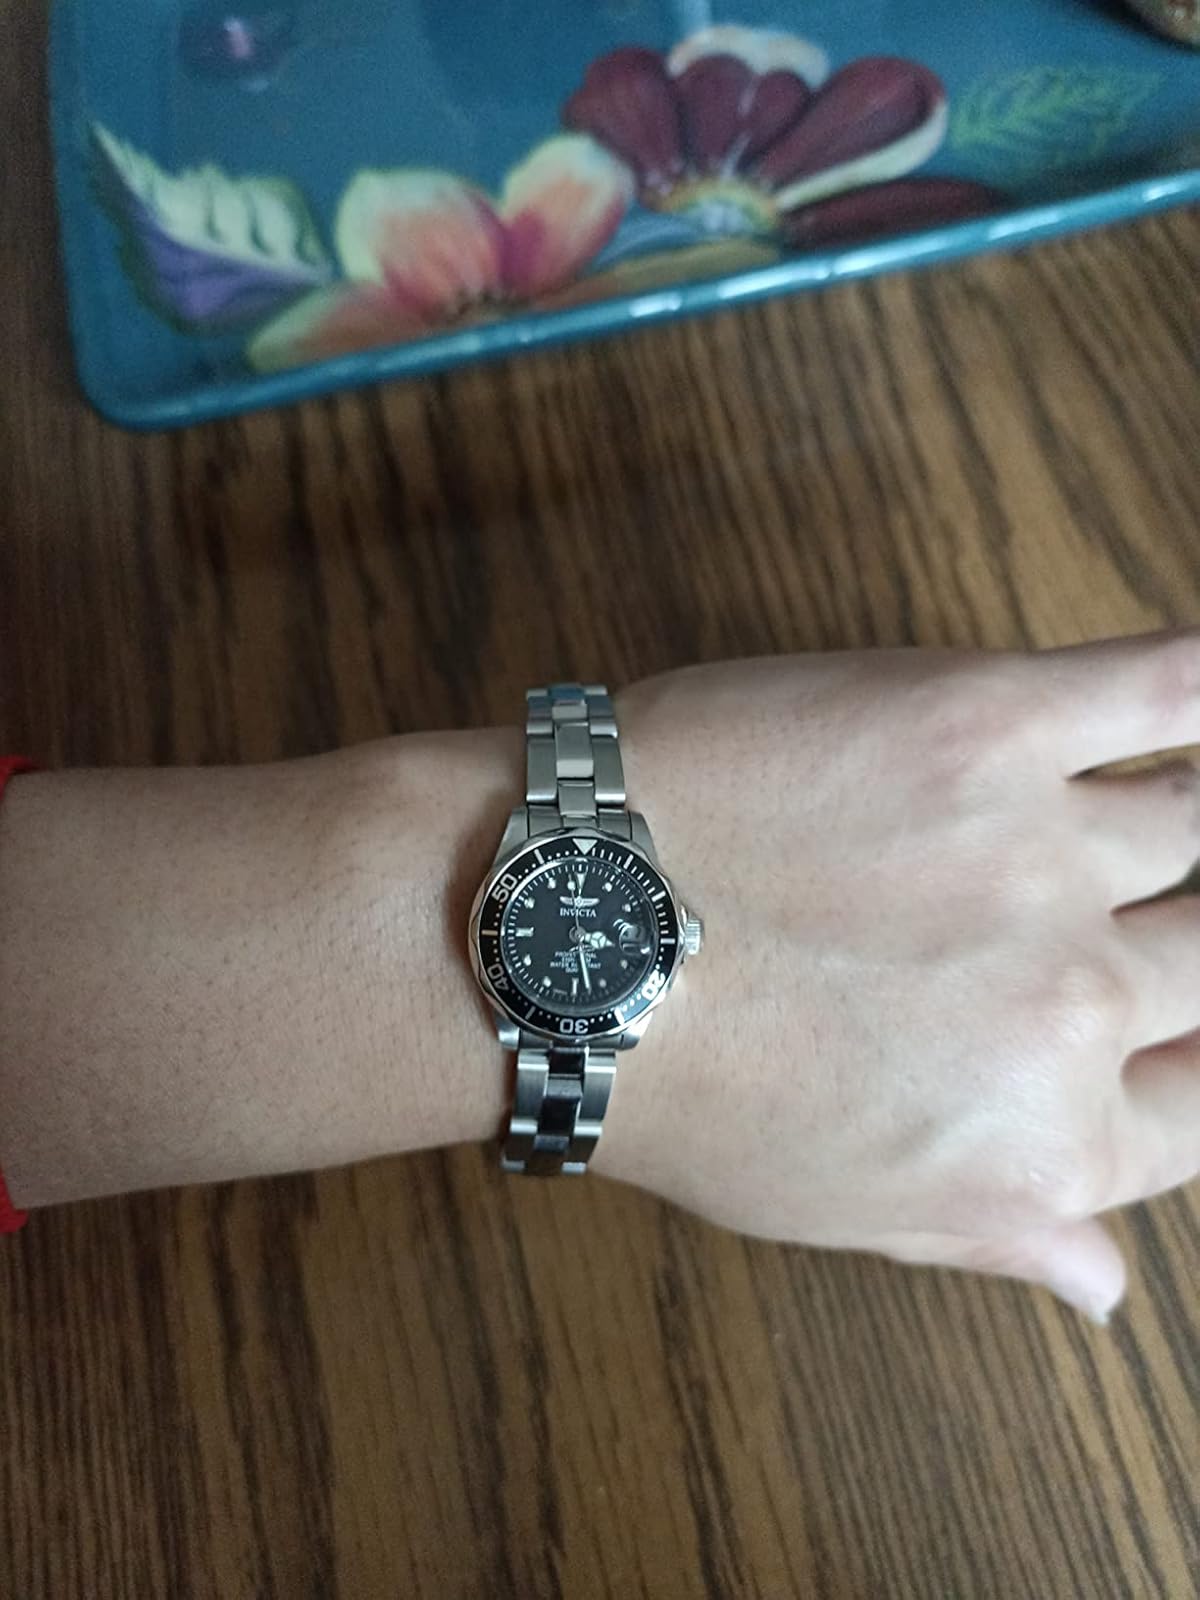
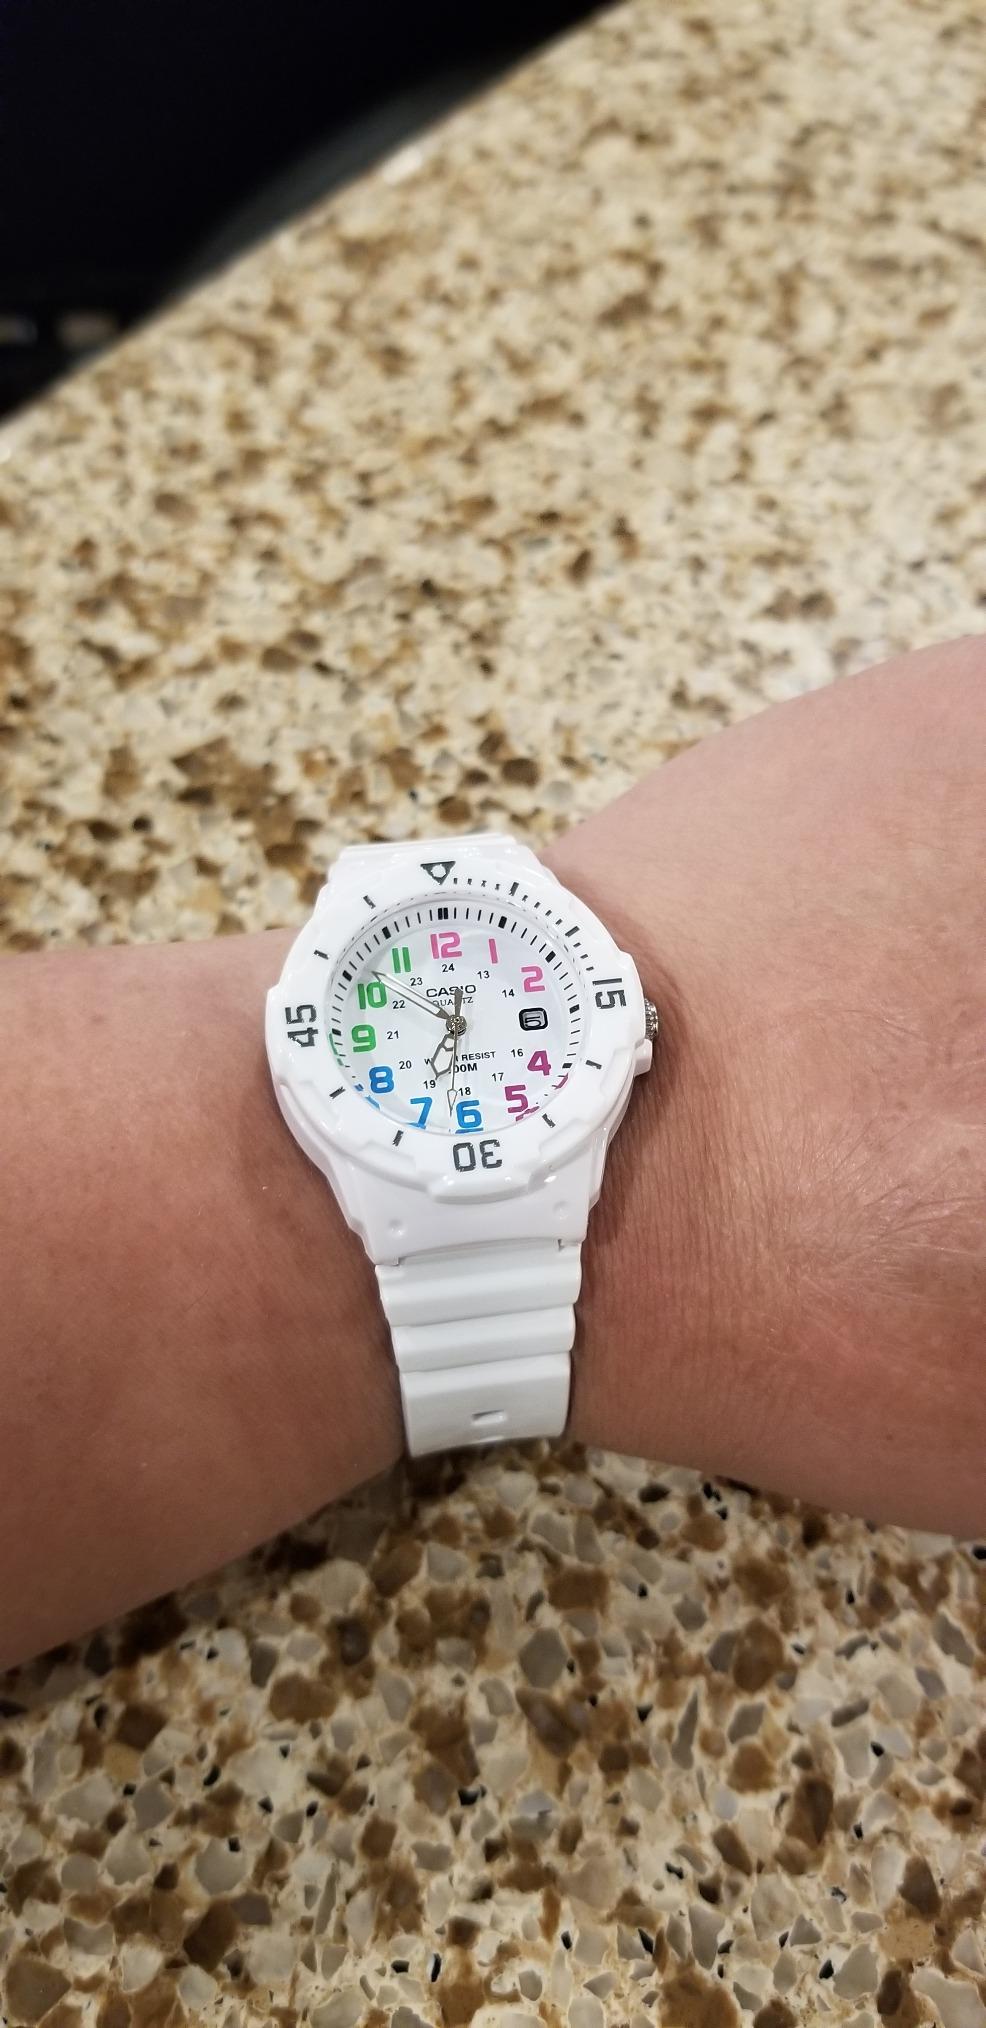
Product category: accessories_watch
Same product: no